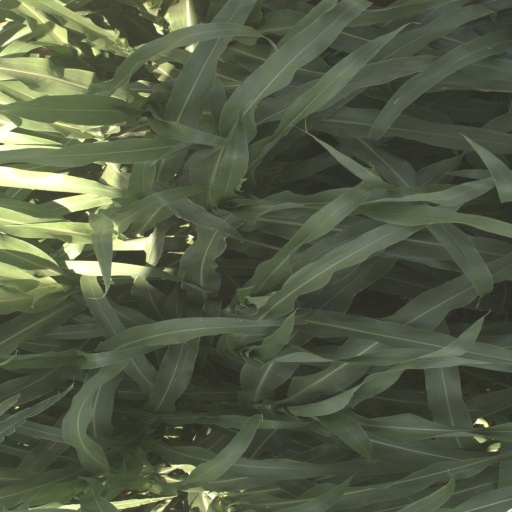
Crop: sorghum